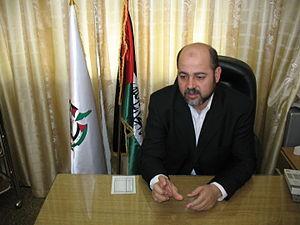
Abu Marzook en 2006 à Damas
Moussa Abou Marzouk ou Abu Marzook, né le 9 janvier 1951, est le numéro 2 du Hamas, vice-président de son bureau politique.
Le Hamas, acronyme partiel de harakat al-muqâwama al-'islâmiya, est un mouvement islamiste palestinien constitué d'une branche politique et d'une branche armée, principalement actif à Gaza. Créé en 1987 par Sheikh Ahmed Yassin, Abdel Aziz al-Rantissi et Mohammed Taha, tous trois issus des Frères musulmans, sa charte affirme que « la terre de Palestine est une terre islamique ». Il prône la destruction de l'État d'Israël et l'instauration d'un État islamique palestinien sur tout le territoire de l'ancienne Palestine mandataire, avant de demander « l’établissement d’un État palestinien entièrement souverain et indépendant dans les frontières du 4 juin 1967, avec Jérusalem pour capitale ».